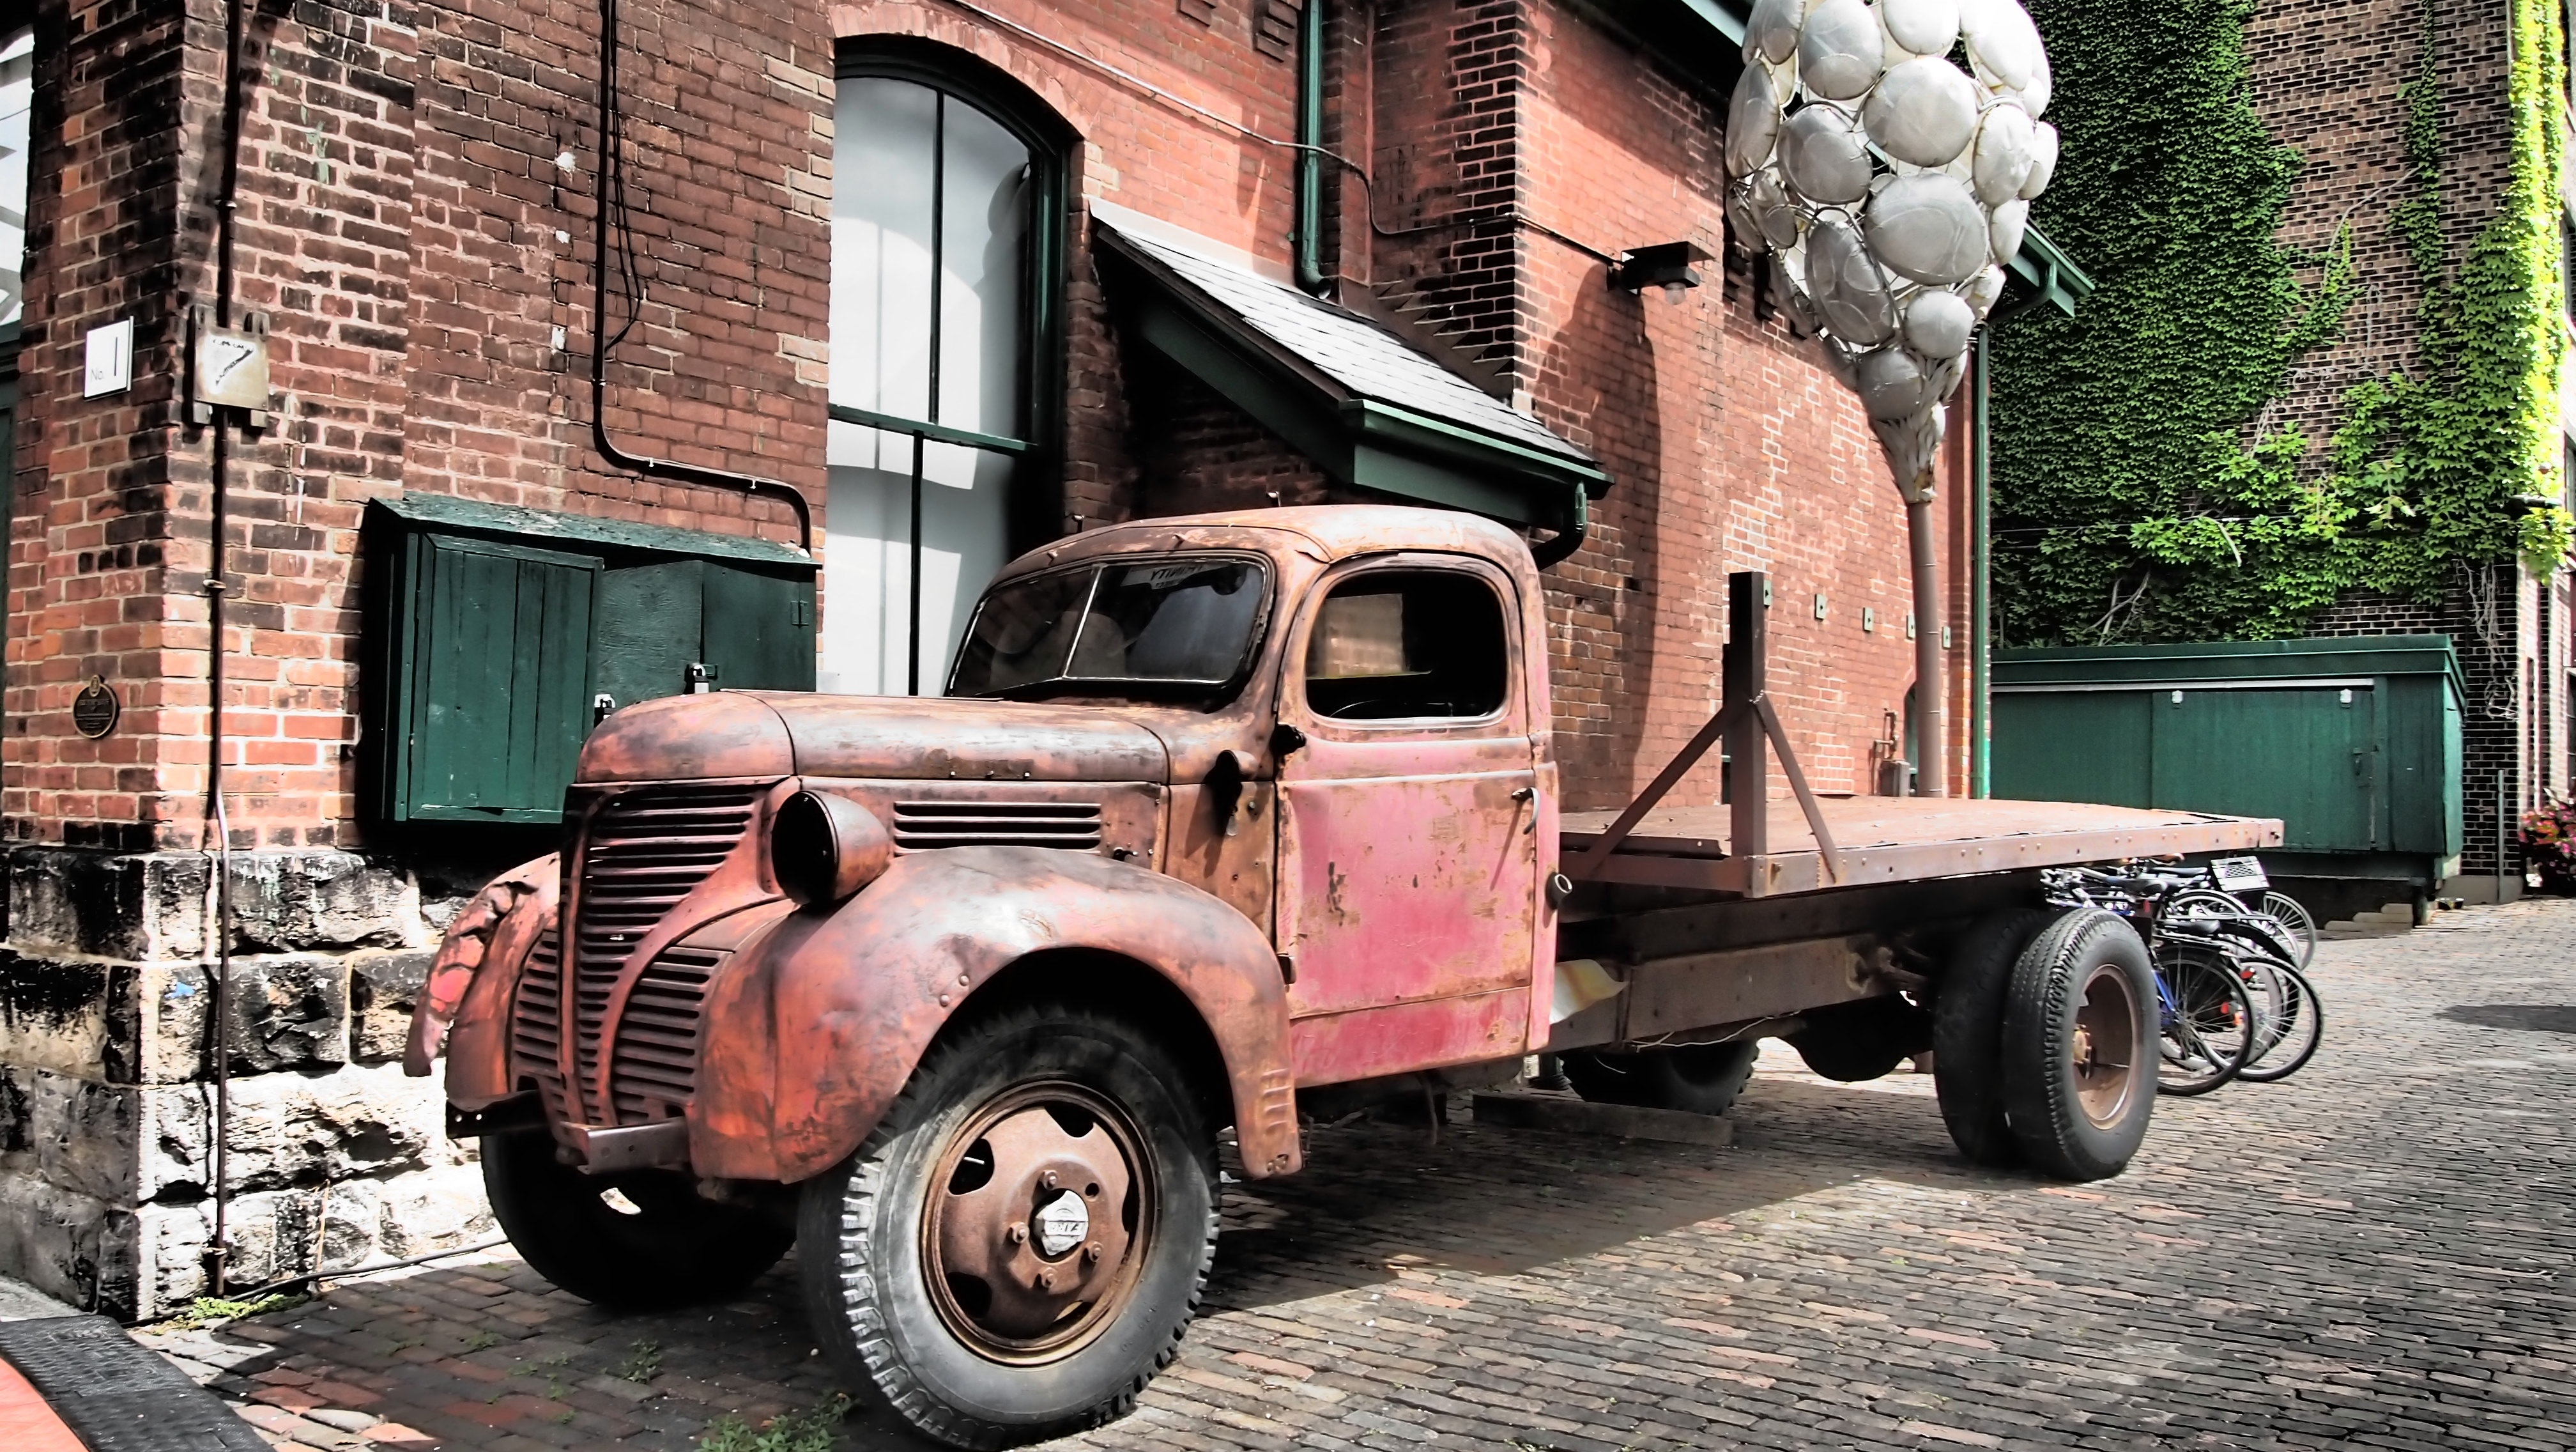
car, transport, truck, vehicle, facade, motor vehicle, vintage car, canada, classic, toronto, big city, antique car, oldie, pickup truck, land vehicle, automobile make, off roading